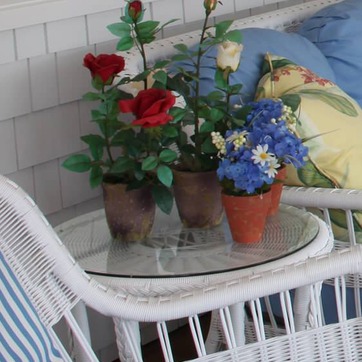
Material: ceramic